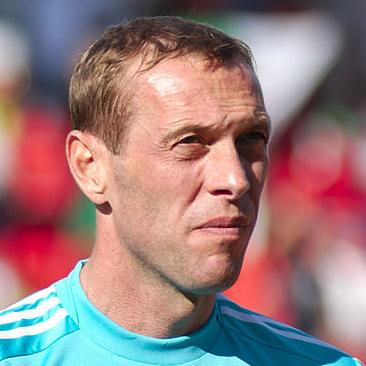
Age: 39